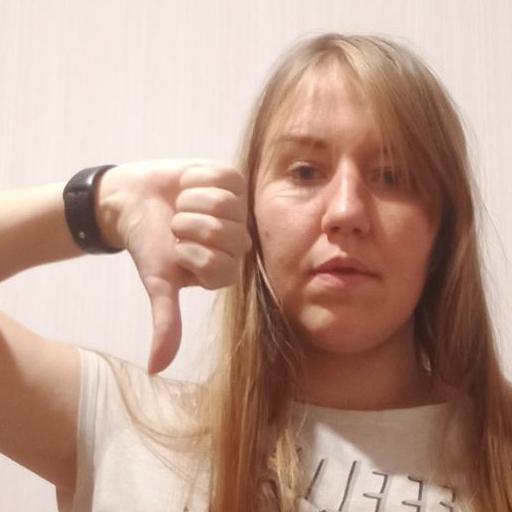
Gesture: dislike